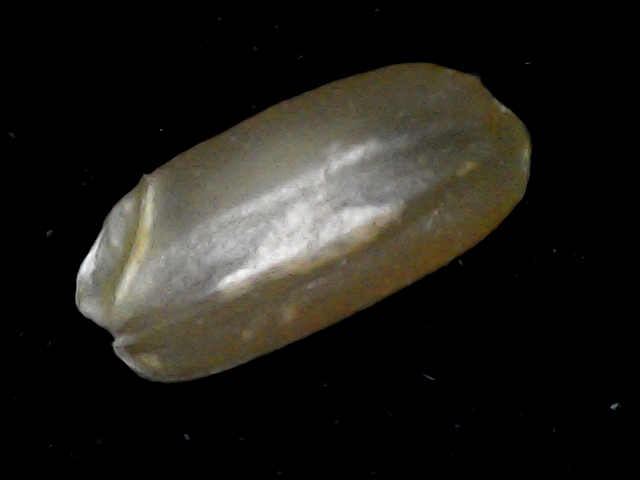
Rice variety: BD76